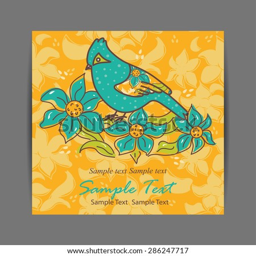
vintage card with a bird and flowers